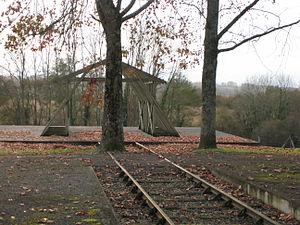
Monument contemporain en guise de voie ferrée symbolisant la déportation du camp de Camp de Gurs, Pyrénées-Atlantiques (Pyrénées)
Gurs est une commune française, située exactement au centre du département des Pyrénées-Atlantiques en région Nouvelle-Aquitaine.